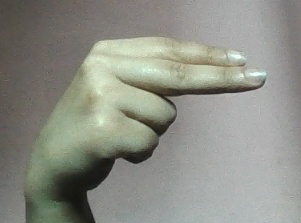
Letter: ain